2014 UEFA Europa League final

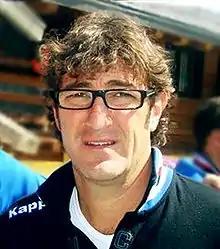
Ciro Ferrara was the ambassador for the final.

Former Italy international and Juventus player Ciro Ferrara, who won the UEFA Cup in 1989 with Napoli, was named as the ambassador for the final.